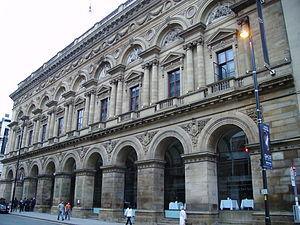
Le Free Trade Hall, à Peter Street, à Manchester, est une grande salle publique construite en 1853-5 à St Peter's Fields, le site du massacre de Peterloo. Il a été bâti pour commémorer l'abrogation des corn laws en 1846, selon les plans de l'architecte Edward Walters. Le Free Trade Hall devient la première salle de concert de Manchester jusqu'à la construction du Bridgewater Hall en 2006. C'est un monument classé depuis le 18 décembre 1963.
Kathleen Mary Ferrier, née le 22 avril 1912 à Preston en Angleterre et morte à Londres le 8 octobre 1953, est une contralto anglaise qui a acquis une renommée internationale grâce à la scène, aux concerts et à ses enregistrements. Son répertoire s'étendait de la chanson folklorique et de la ballade populaire aux œuvres classiques de Bach, de Brahms, de Mahler et d'Elgar. Sa mort, causée au sommet de sa gloire par un cancer, a consterné le monde de la musique et le grand public, qui ne connaissait pas la nature de la maladie.